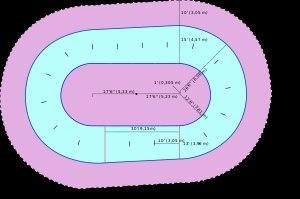
Le roller derby est un sport de contact se pratiquant en patins à roulettes quads sur une piste de forme oblongue, le but du jeu étant pour l'une des joueuses ou l'un des joueurs de réussir à dépasser en un laps de temps donné les joueuses ou les joueurs adverses sans se faire projeter au sol ni sortir de la piste. L'ancêtre du roller derby était un sport professionnel aussi bien pour les hommes que pour les femmes. Le roller derby contemporain est désormais un sport international avec des ligues partout dans le monde et à prédominance féminine. En 2013, il y a plus de 1 250 ligues autour du monde, principalement dans les pays anglophones.